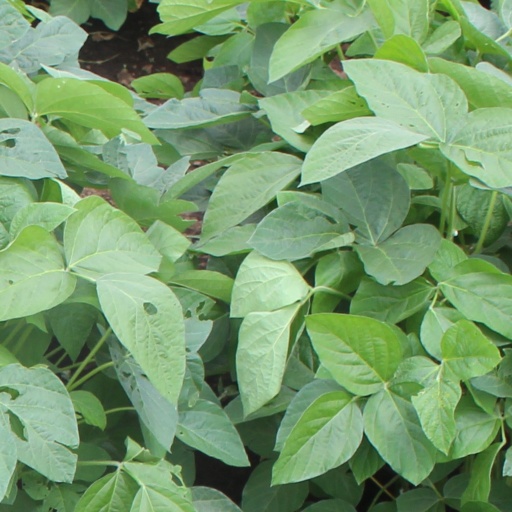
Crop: soybean